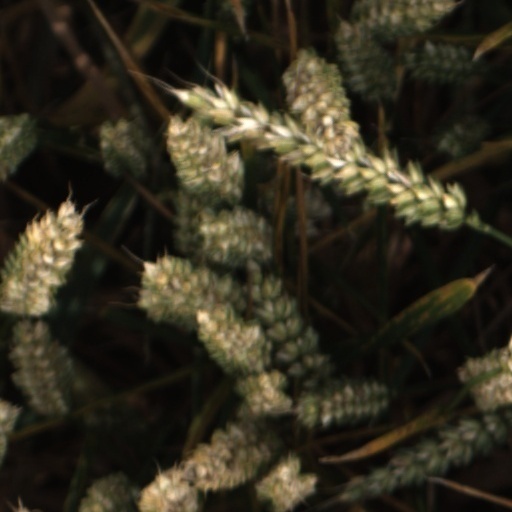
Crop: wheat